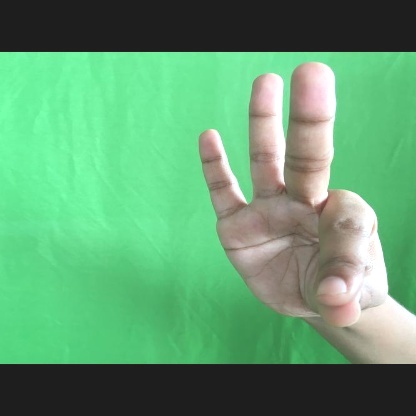
Mudra: Hamsasyam